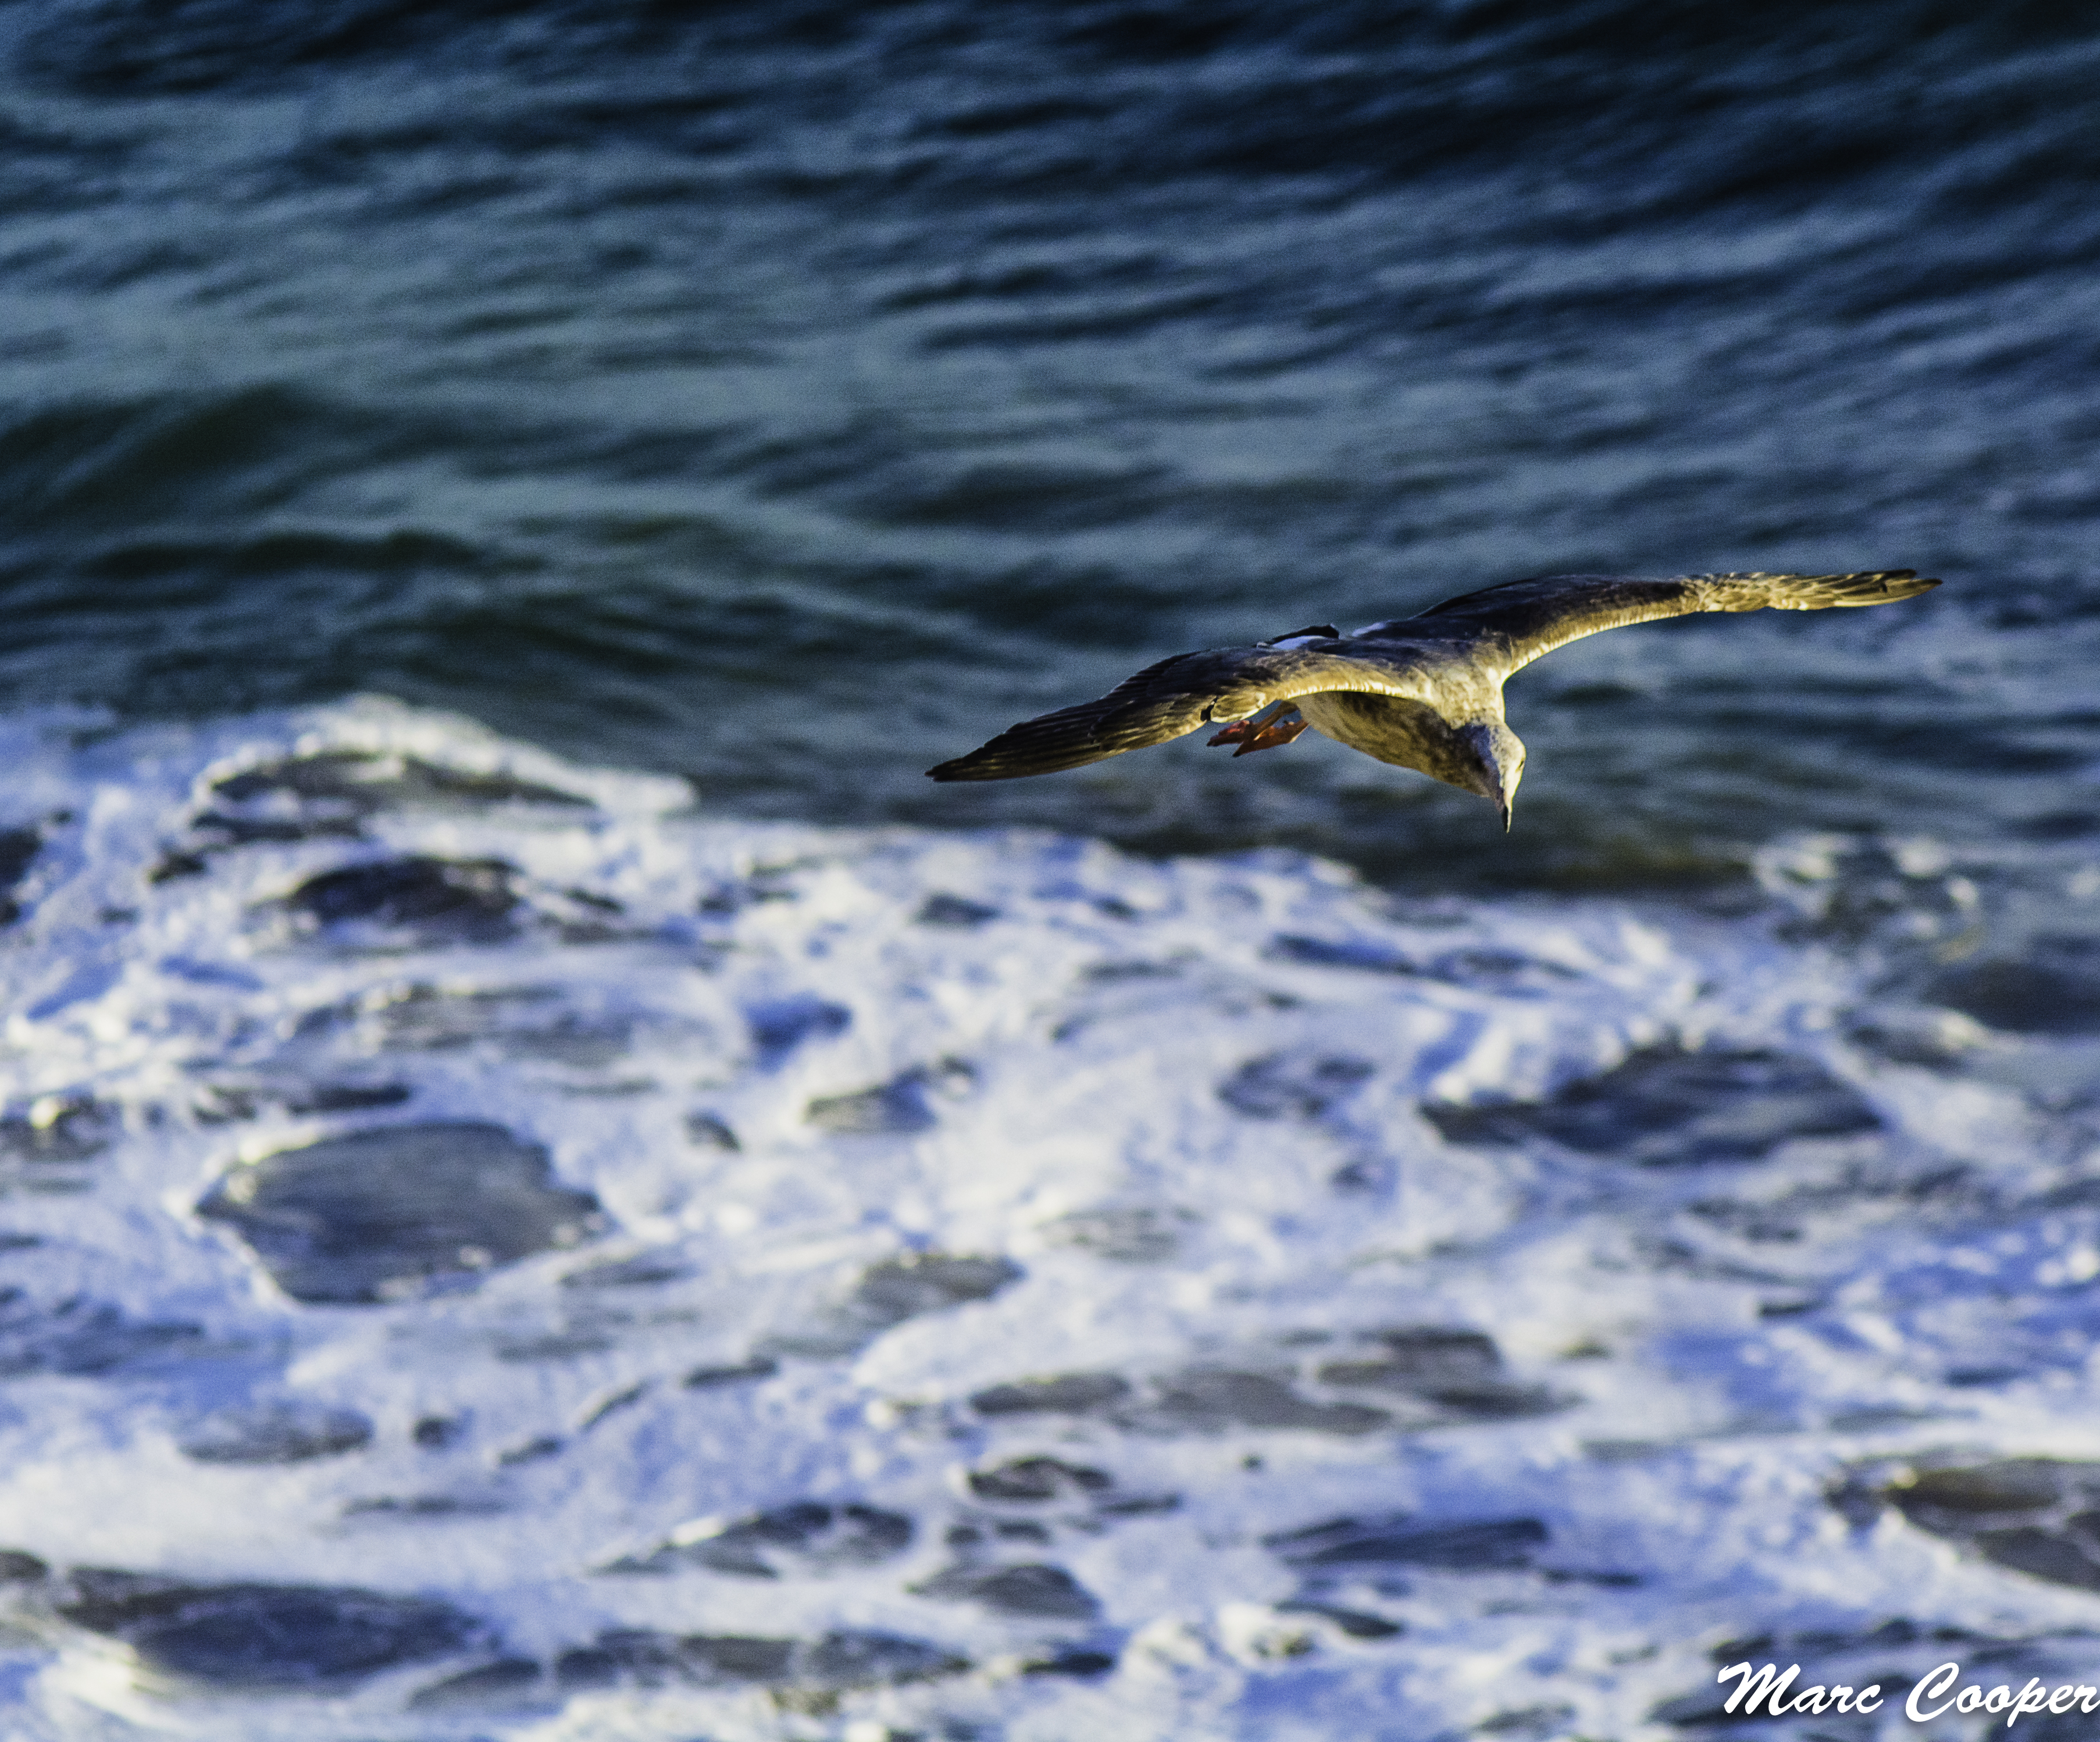
beach, sea, ocean, bird, wave, seabird, birds, gulls, seagulls, vertebrate, birdsinflight, marinne, marine mammal, wind wave